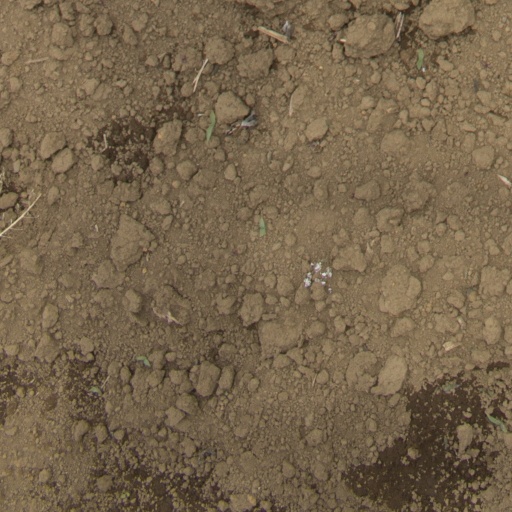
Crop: Jerusalem artichoke